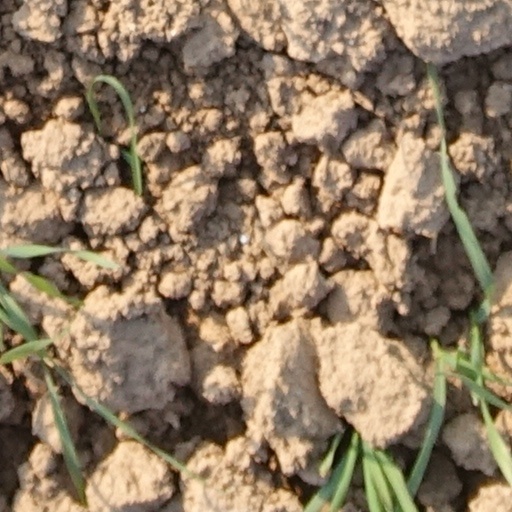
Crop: wheat